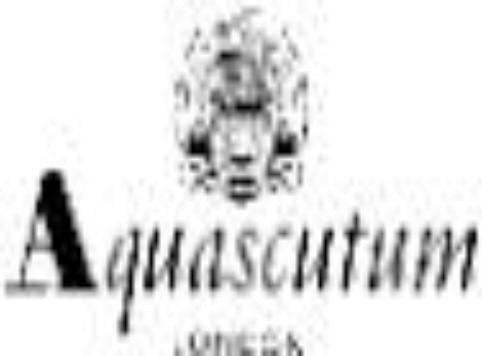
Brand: Aquascutum
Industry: Clothes